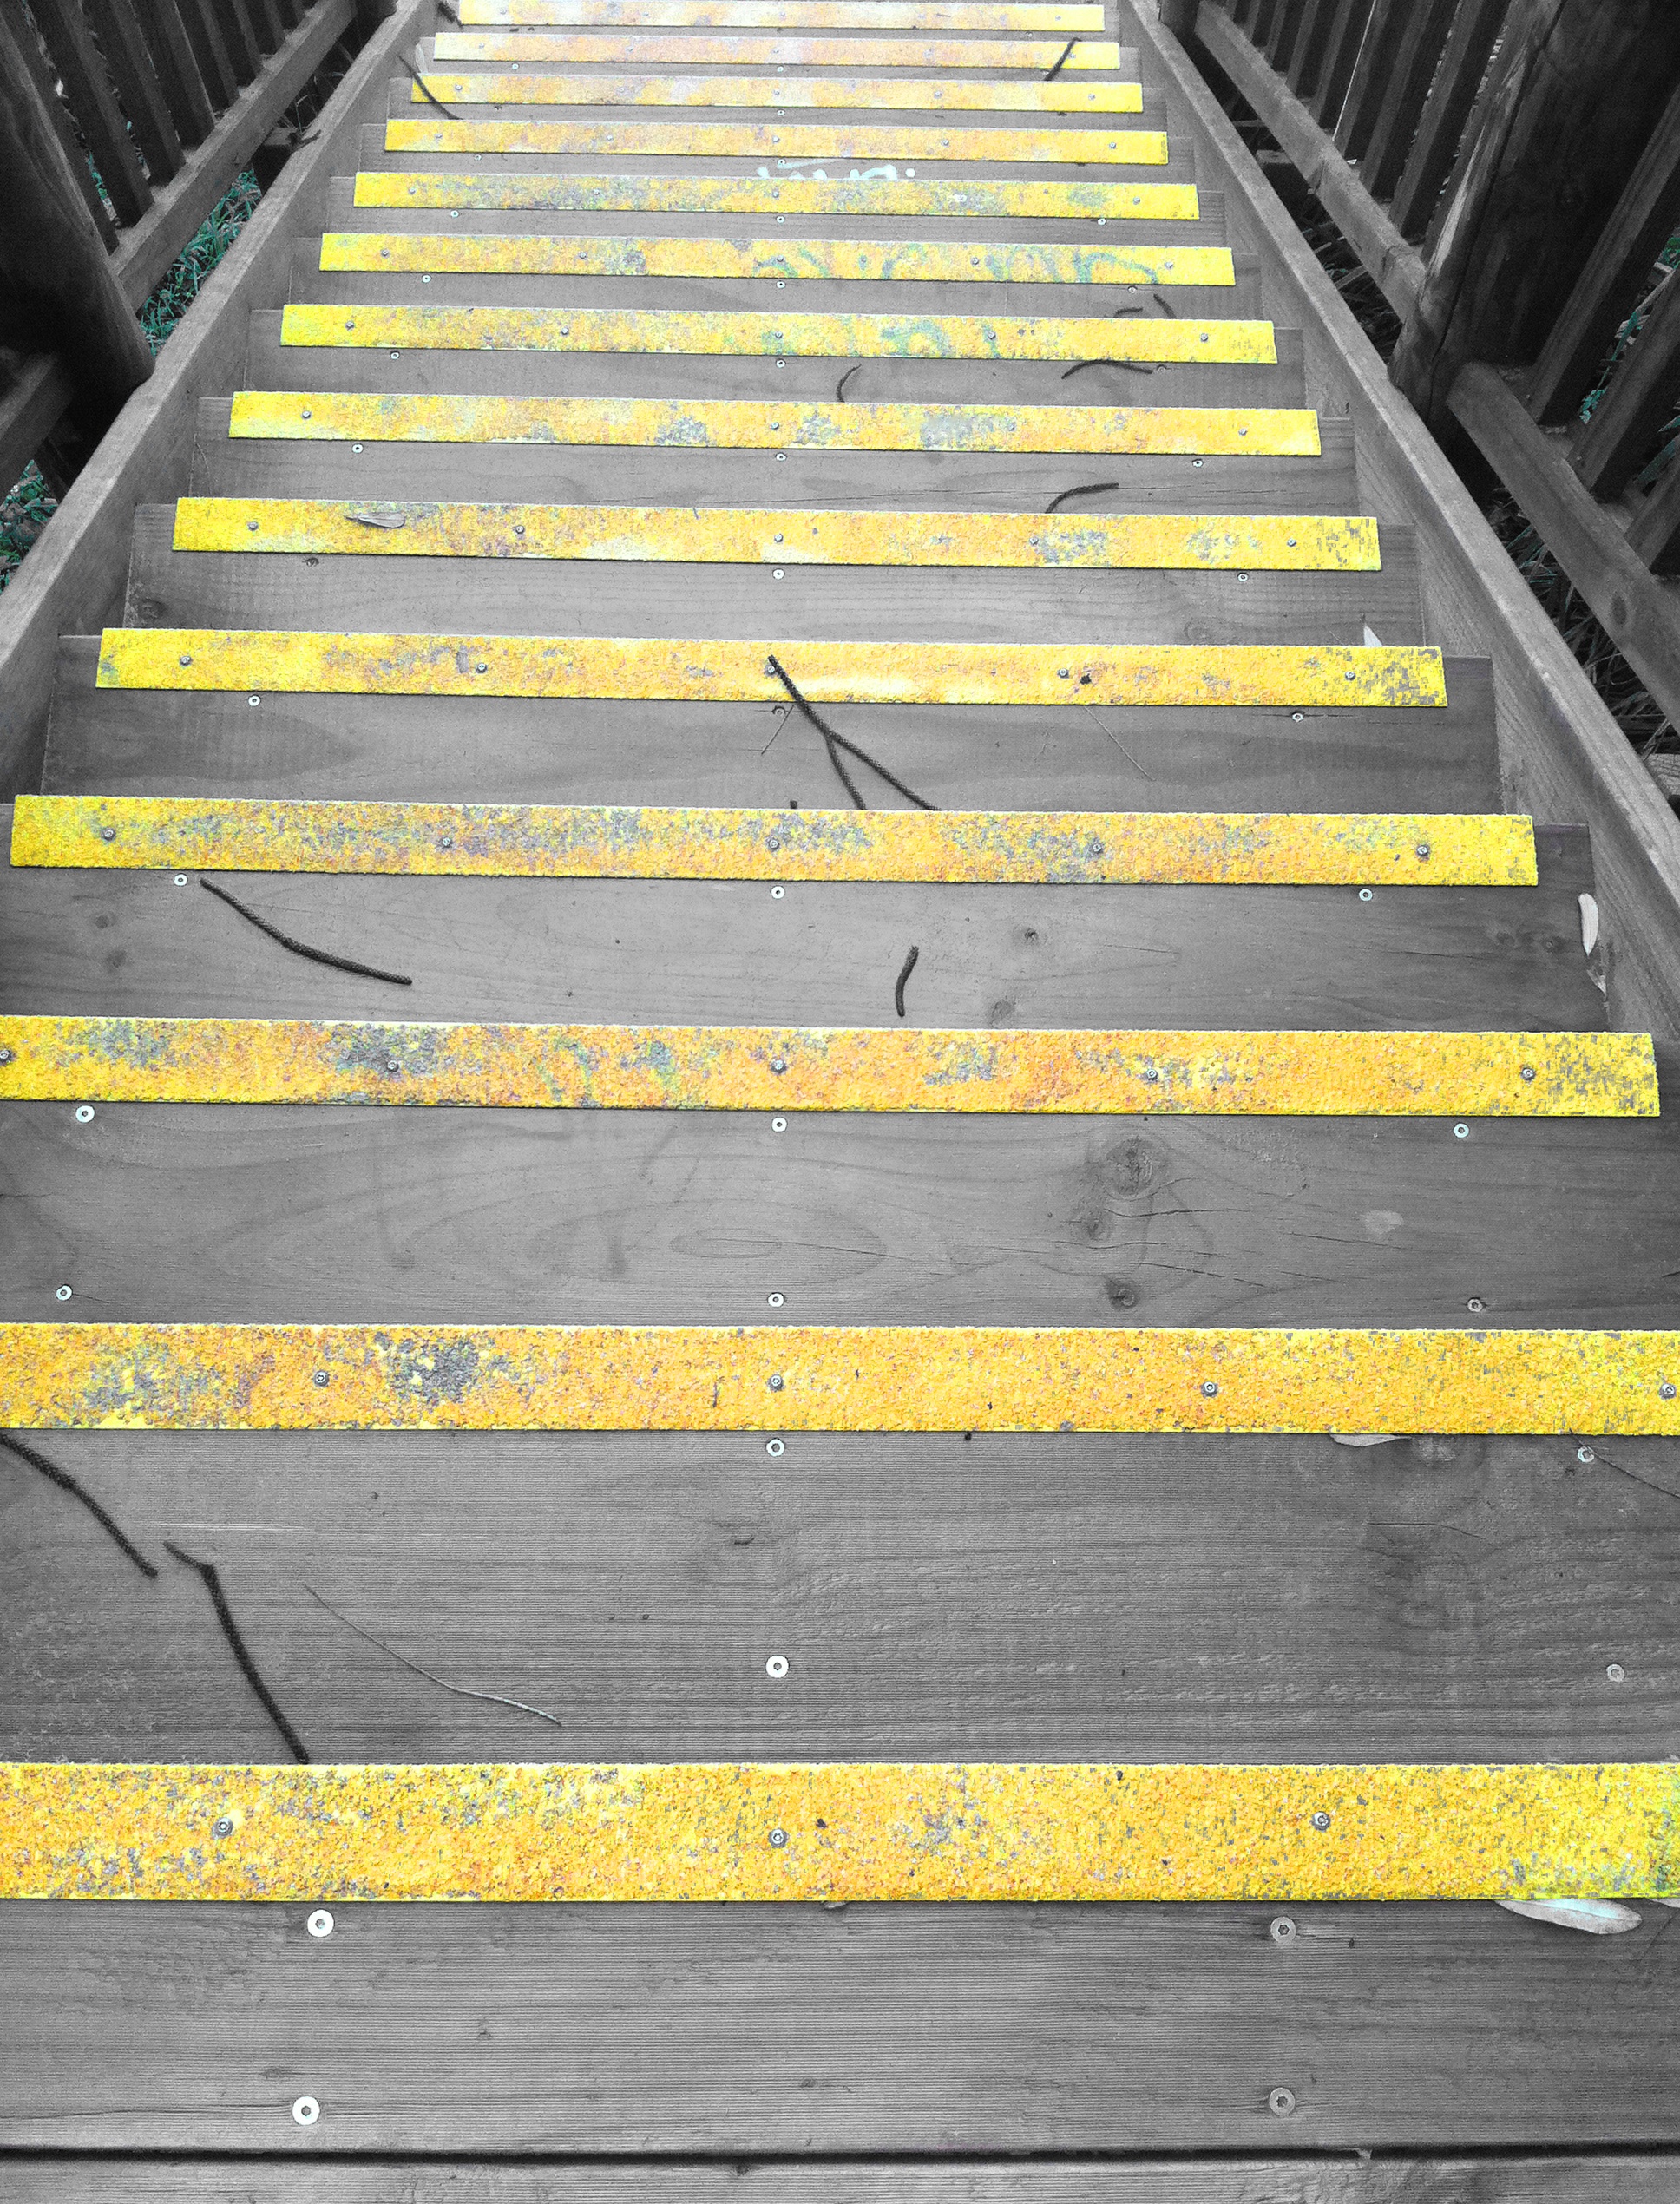
wood, track, road, floor, asphalt, line, yellow, lane, flooring, pedestrian crossing, road surface, outdoor structure